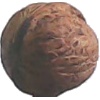
Label: Walnut 1